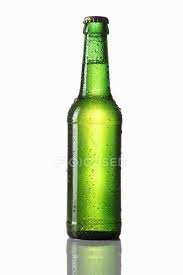
Label: glass